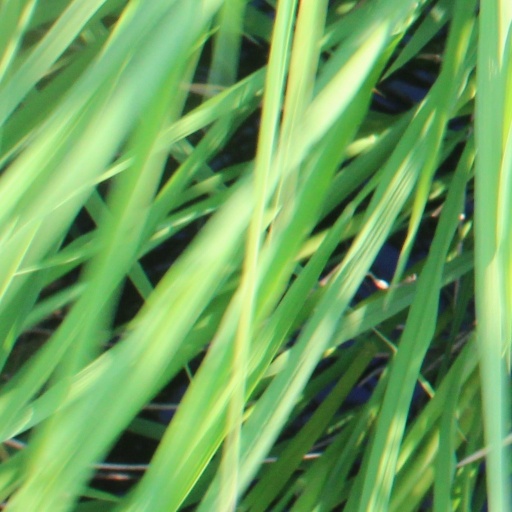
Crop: rice